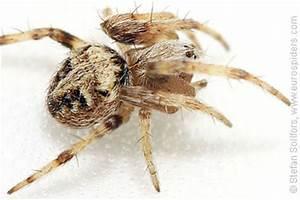
spider